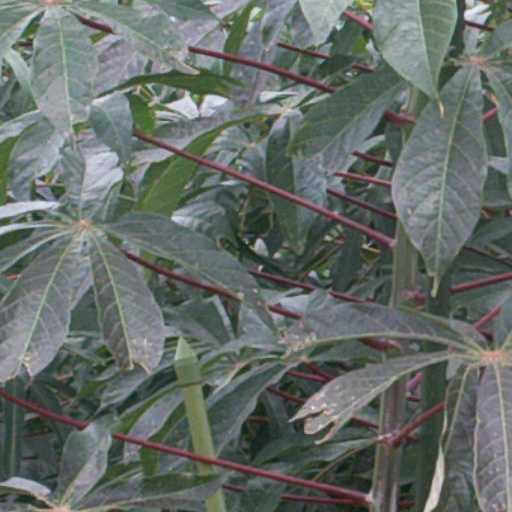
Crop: cassava